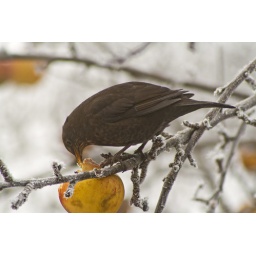
A lovely little female blackbird eating the last of the apples in the tree.